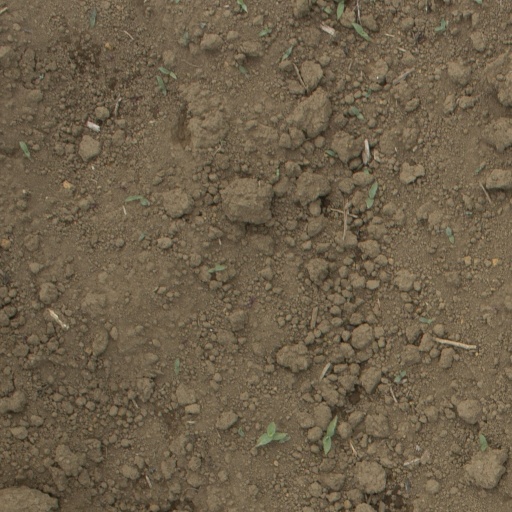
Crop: Jerusalem artichoke